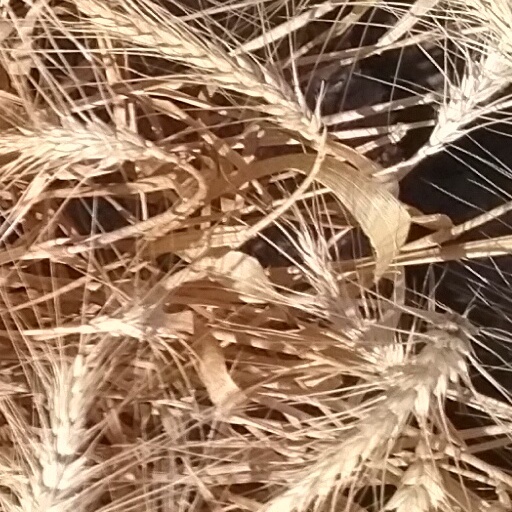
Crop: wheat